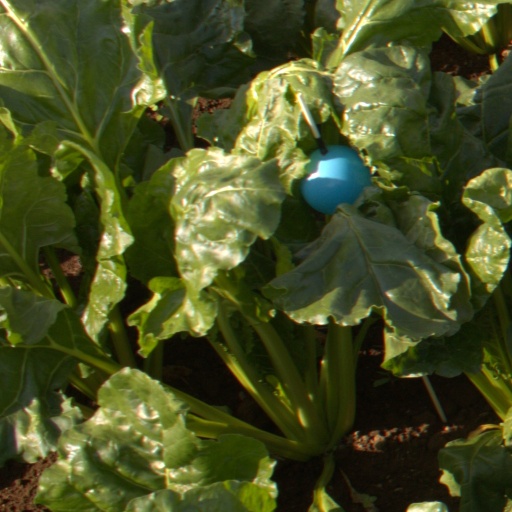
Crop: sugar beet